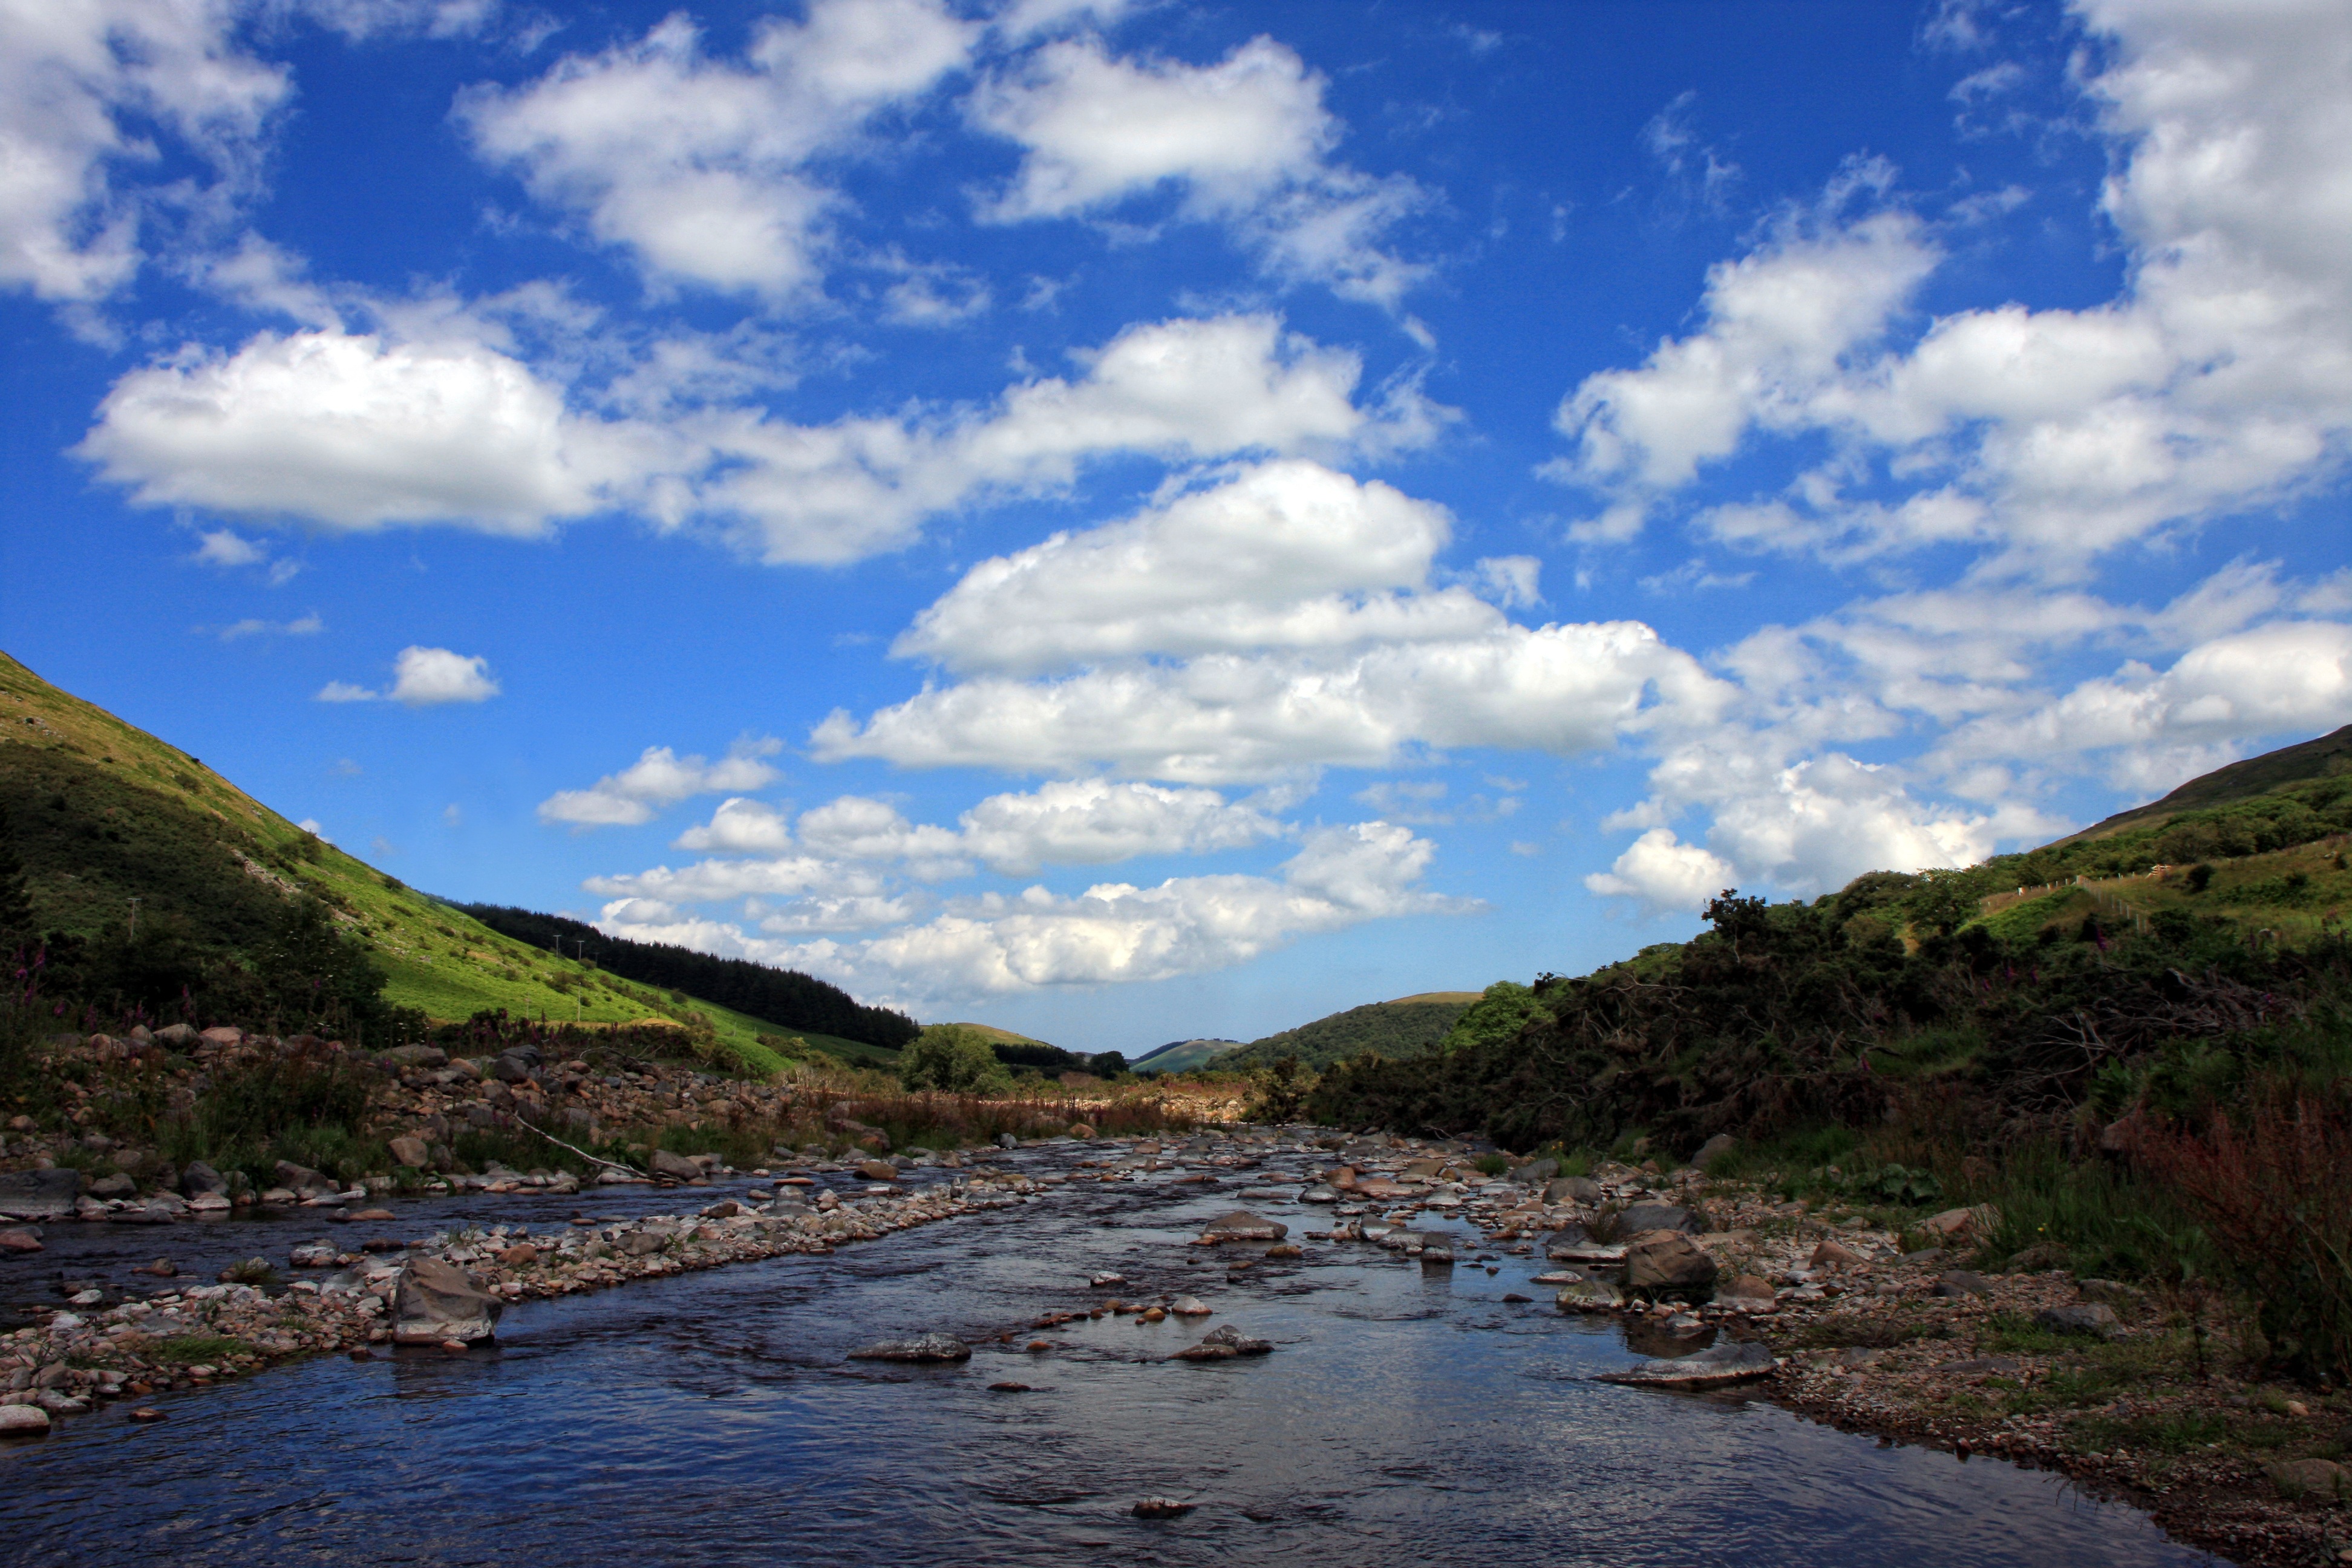
landscape, sea, coast, nature, mountain, cloud, sky, shore, lake, river, valley, summer, scenic, bay, rapid, reservoir, body of water, blue sky, outdoors, clouds, loch, northumberland, landform, college valley, geographical feature